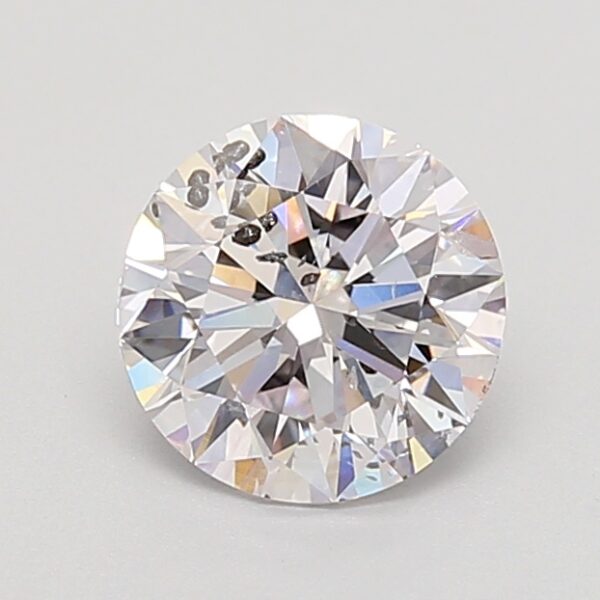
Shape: round
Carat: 1.5
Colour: FANCY
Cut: EX
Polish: VG
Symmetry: VG
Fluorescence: N
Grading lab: GIA
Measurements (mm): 7.27 x 7.35 x 4.5